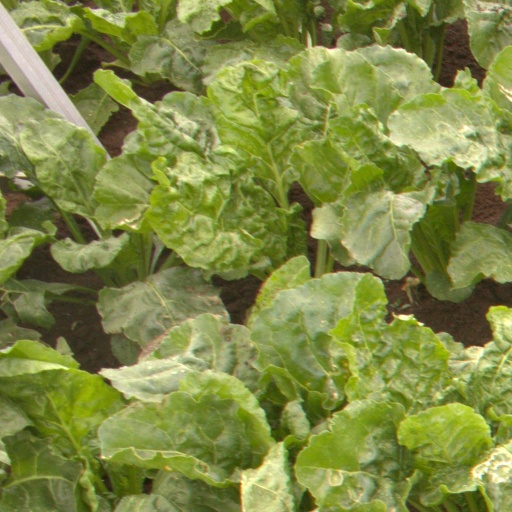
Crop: sugar beet